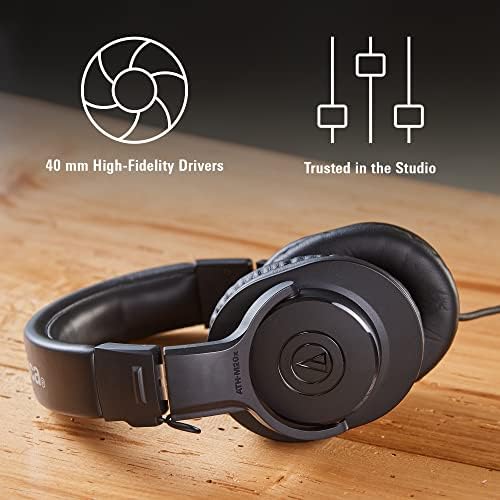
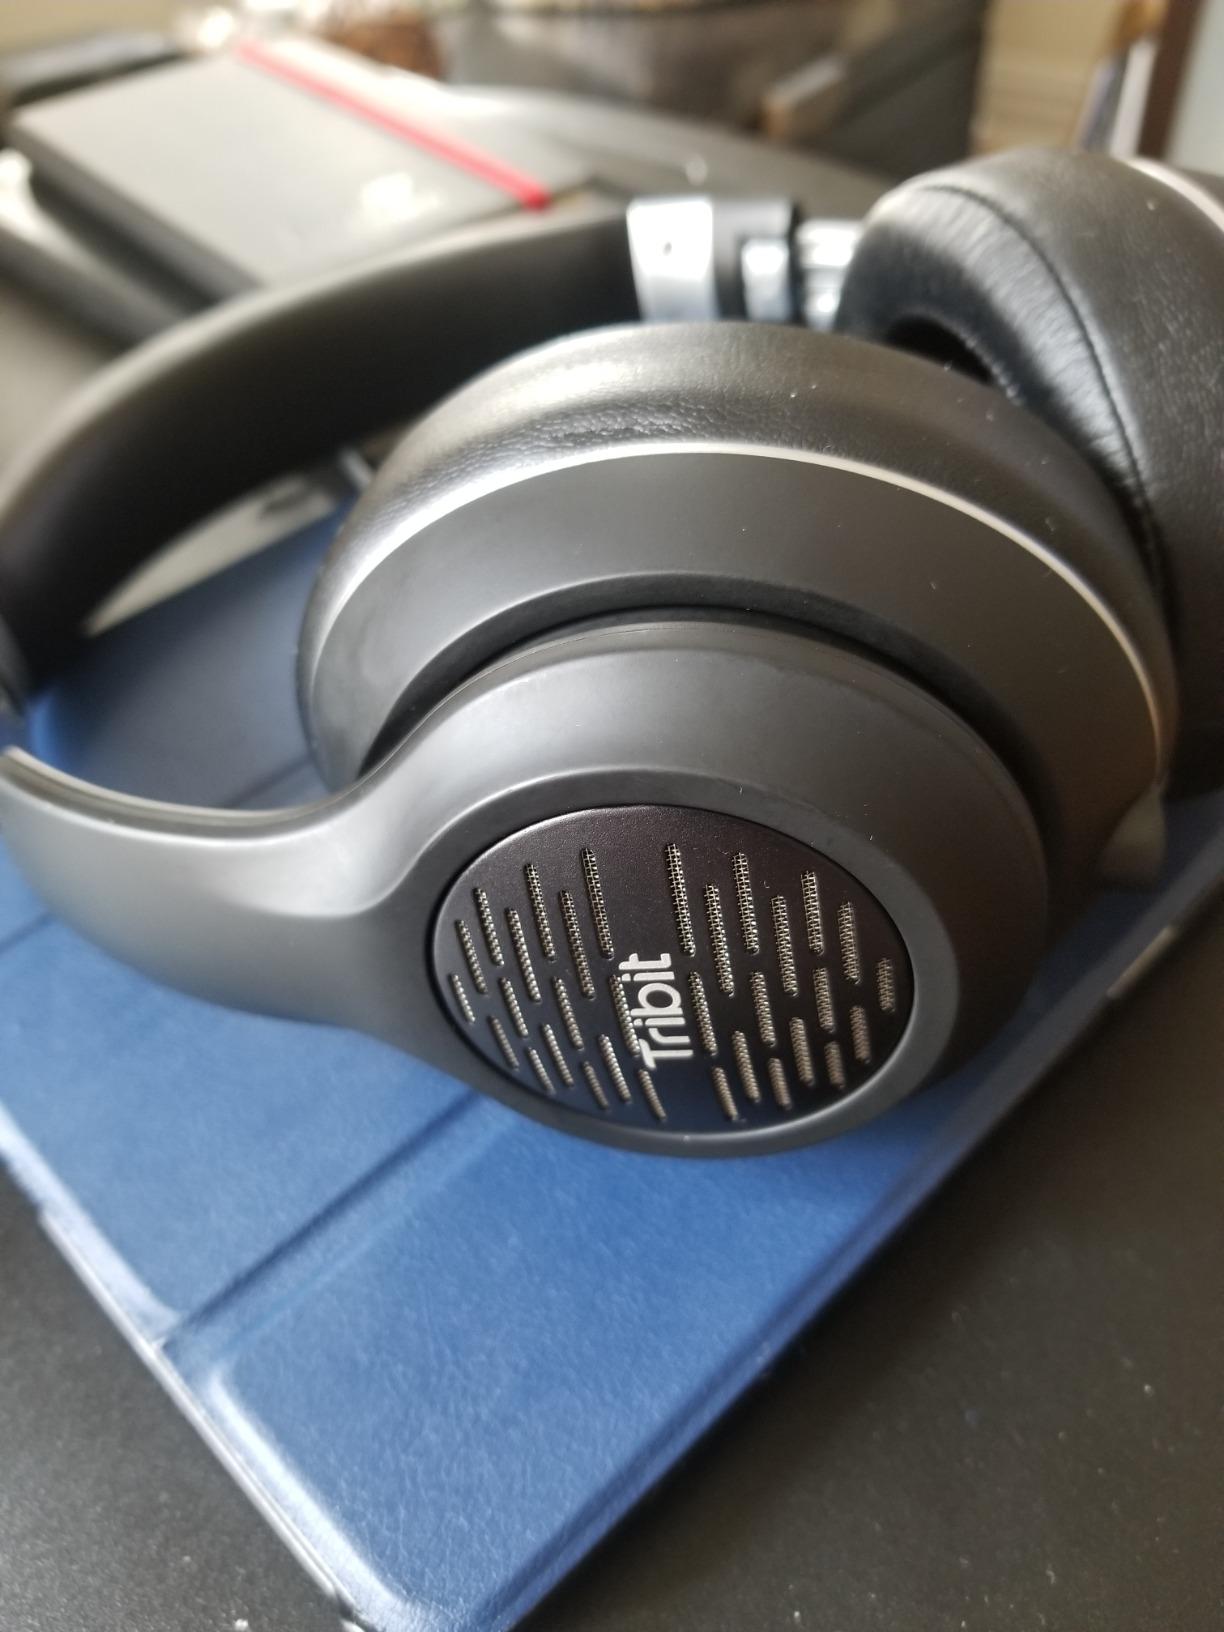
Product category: headphones
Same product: no